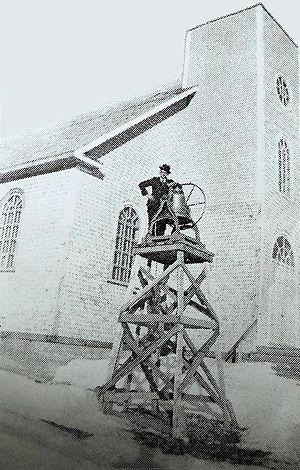
Cloche de l'église de Saint-Louis-de-Gonzague avant son installation en 1940
Saint-Louis-de-Gonzague est une ancienne paroisse du Québec, fondée vers 1864 et dont un secteur nommé Biron fut fermé en 1974. Son territoire est situé dans la MRC d'Avignon en Gaspésie–Îles-de-la-Madeleine. Une partie se retrouve aujourd'hui à Carleton-sur-Mer, alors qu'une autre partie est à Nouvelle.